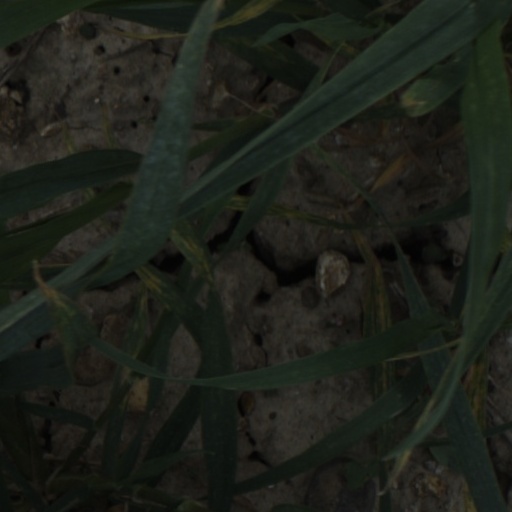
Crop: wheat